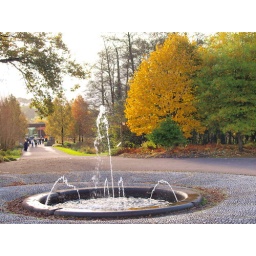
water fountain at the entrance to the Welsh Botanical gardens near Carmarthen in West Wales with trees showing autumnal colouring.